Recorder (musical instrument)

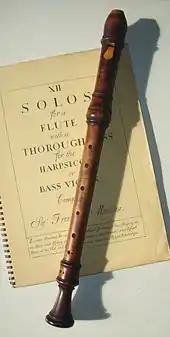
Alto recorder

Several changes in the construction of recorders took place in the seventeenth century, resulting in the type of instrument generally referred to as "Baroque" recorders, as opposed to the earlier "Renaissance" recorders. These innovations allowed baroque recorders to possess a tone regarded as "sweeter" than that of the earlier instruments, at the expense of a reduction in volume, particularly in the lowest notes.